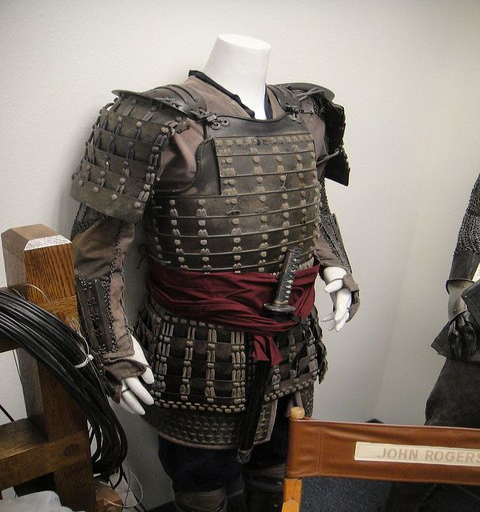
the prop store of - costume from historical drama film